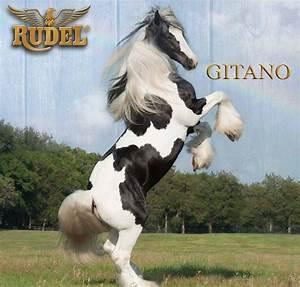
horse